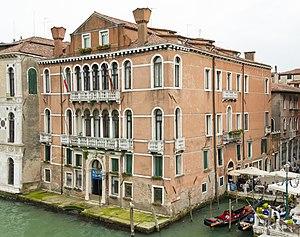
La famille Brandolin est une famille patricienne de Venise.
Le Grand Canal est la principale artère maritime qui traverse Venise, en Italie.
Le Palais Brandolin Rota est un palais à Venise, situé dans le quartier Dorsoduro et surplombant le Grand Canal, entre la Gallerie dell'Accademia et le Palazzo Contarini Polignac.